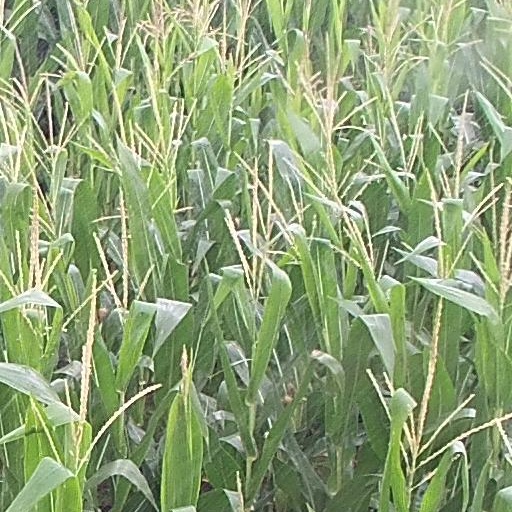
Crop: maize; corn